A Barefoot Dream

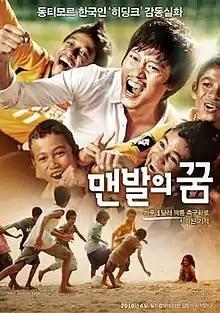
Film poster

A Barefoot Dream is a 2010 South Korea-Japanese sports drama film co-production between South Korea and Japan directed by Kim Tae-kyun. It is based on the true story of Kim Shin-hwan, a retired Korean footballer who goes to East Timor after his business fails and launches a youth football team, thus becoming the "Hiddink of Korea." The film was selected as the South Korean entry for the Best Foreign Language Film at the 83rd Academy Awards but it did not make the final shortlist. The film recorded 332,699 admissions during its theatrical run in South Korea.